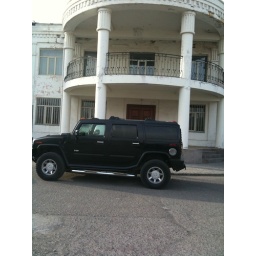
Last day in Ulaan Baatar, visiting with interesting people and the Ger District. The white house in UB.